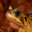
Label: frog